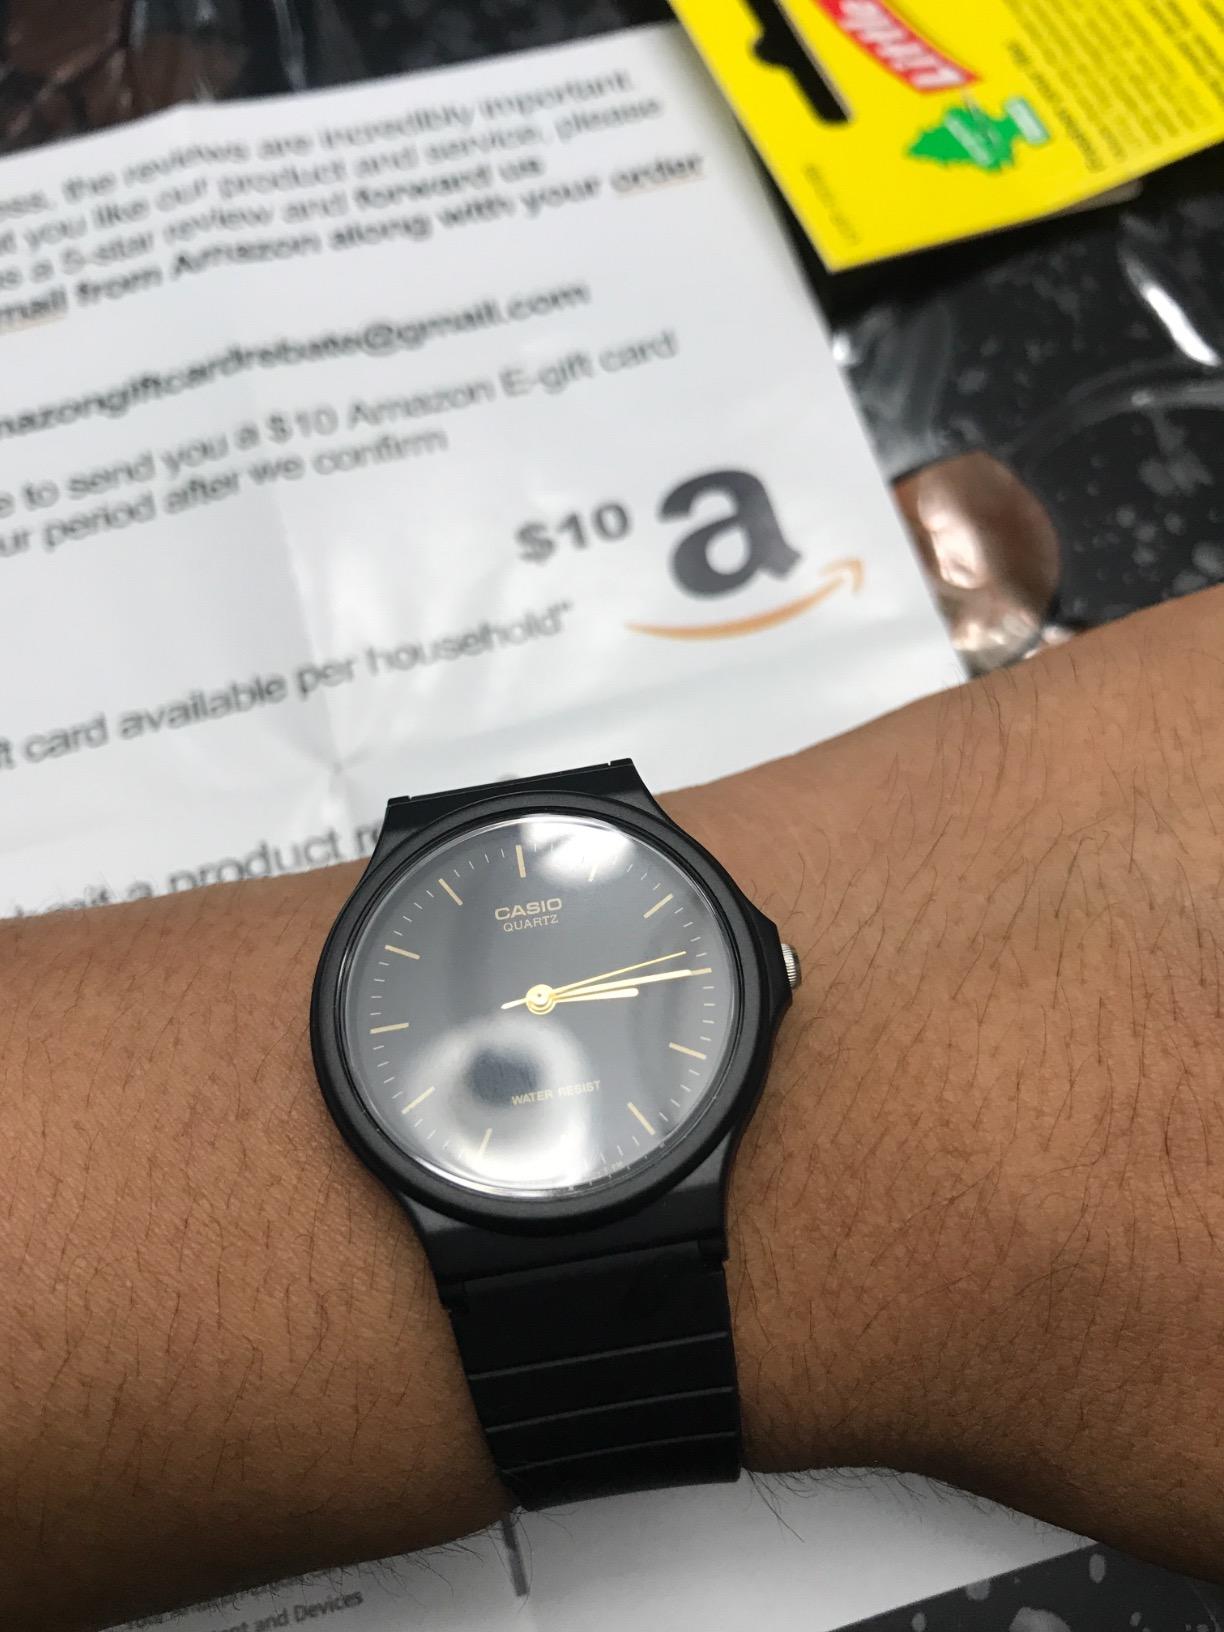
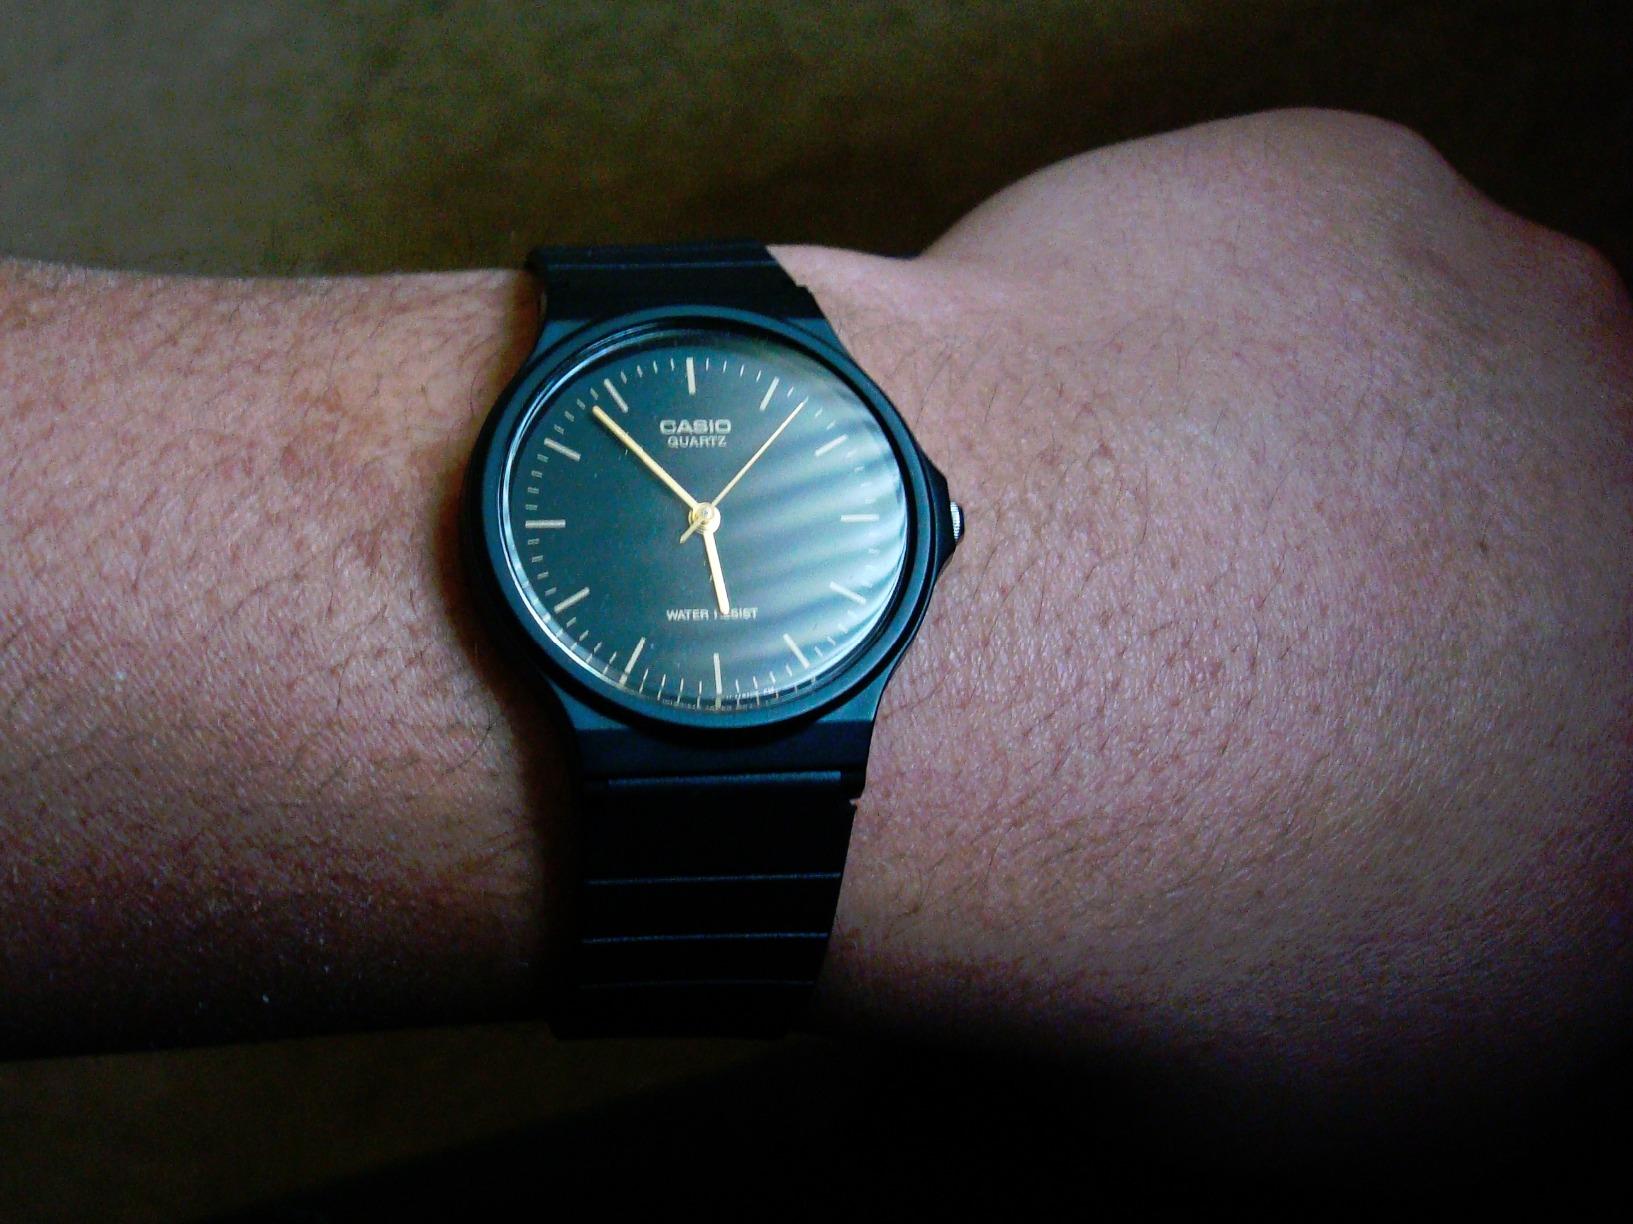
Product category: accessories_watch
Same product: yes